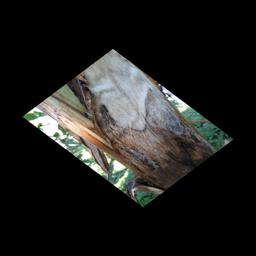
Label: BACTERIAL SOFT ROT